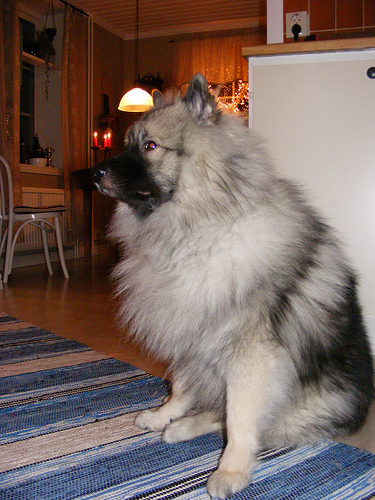
Animal: dog
Breed: keeshond